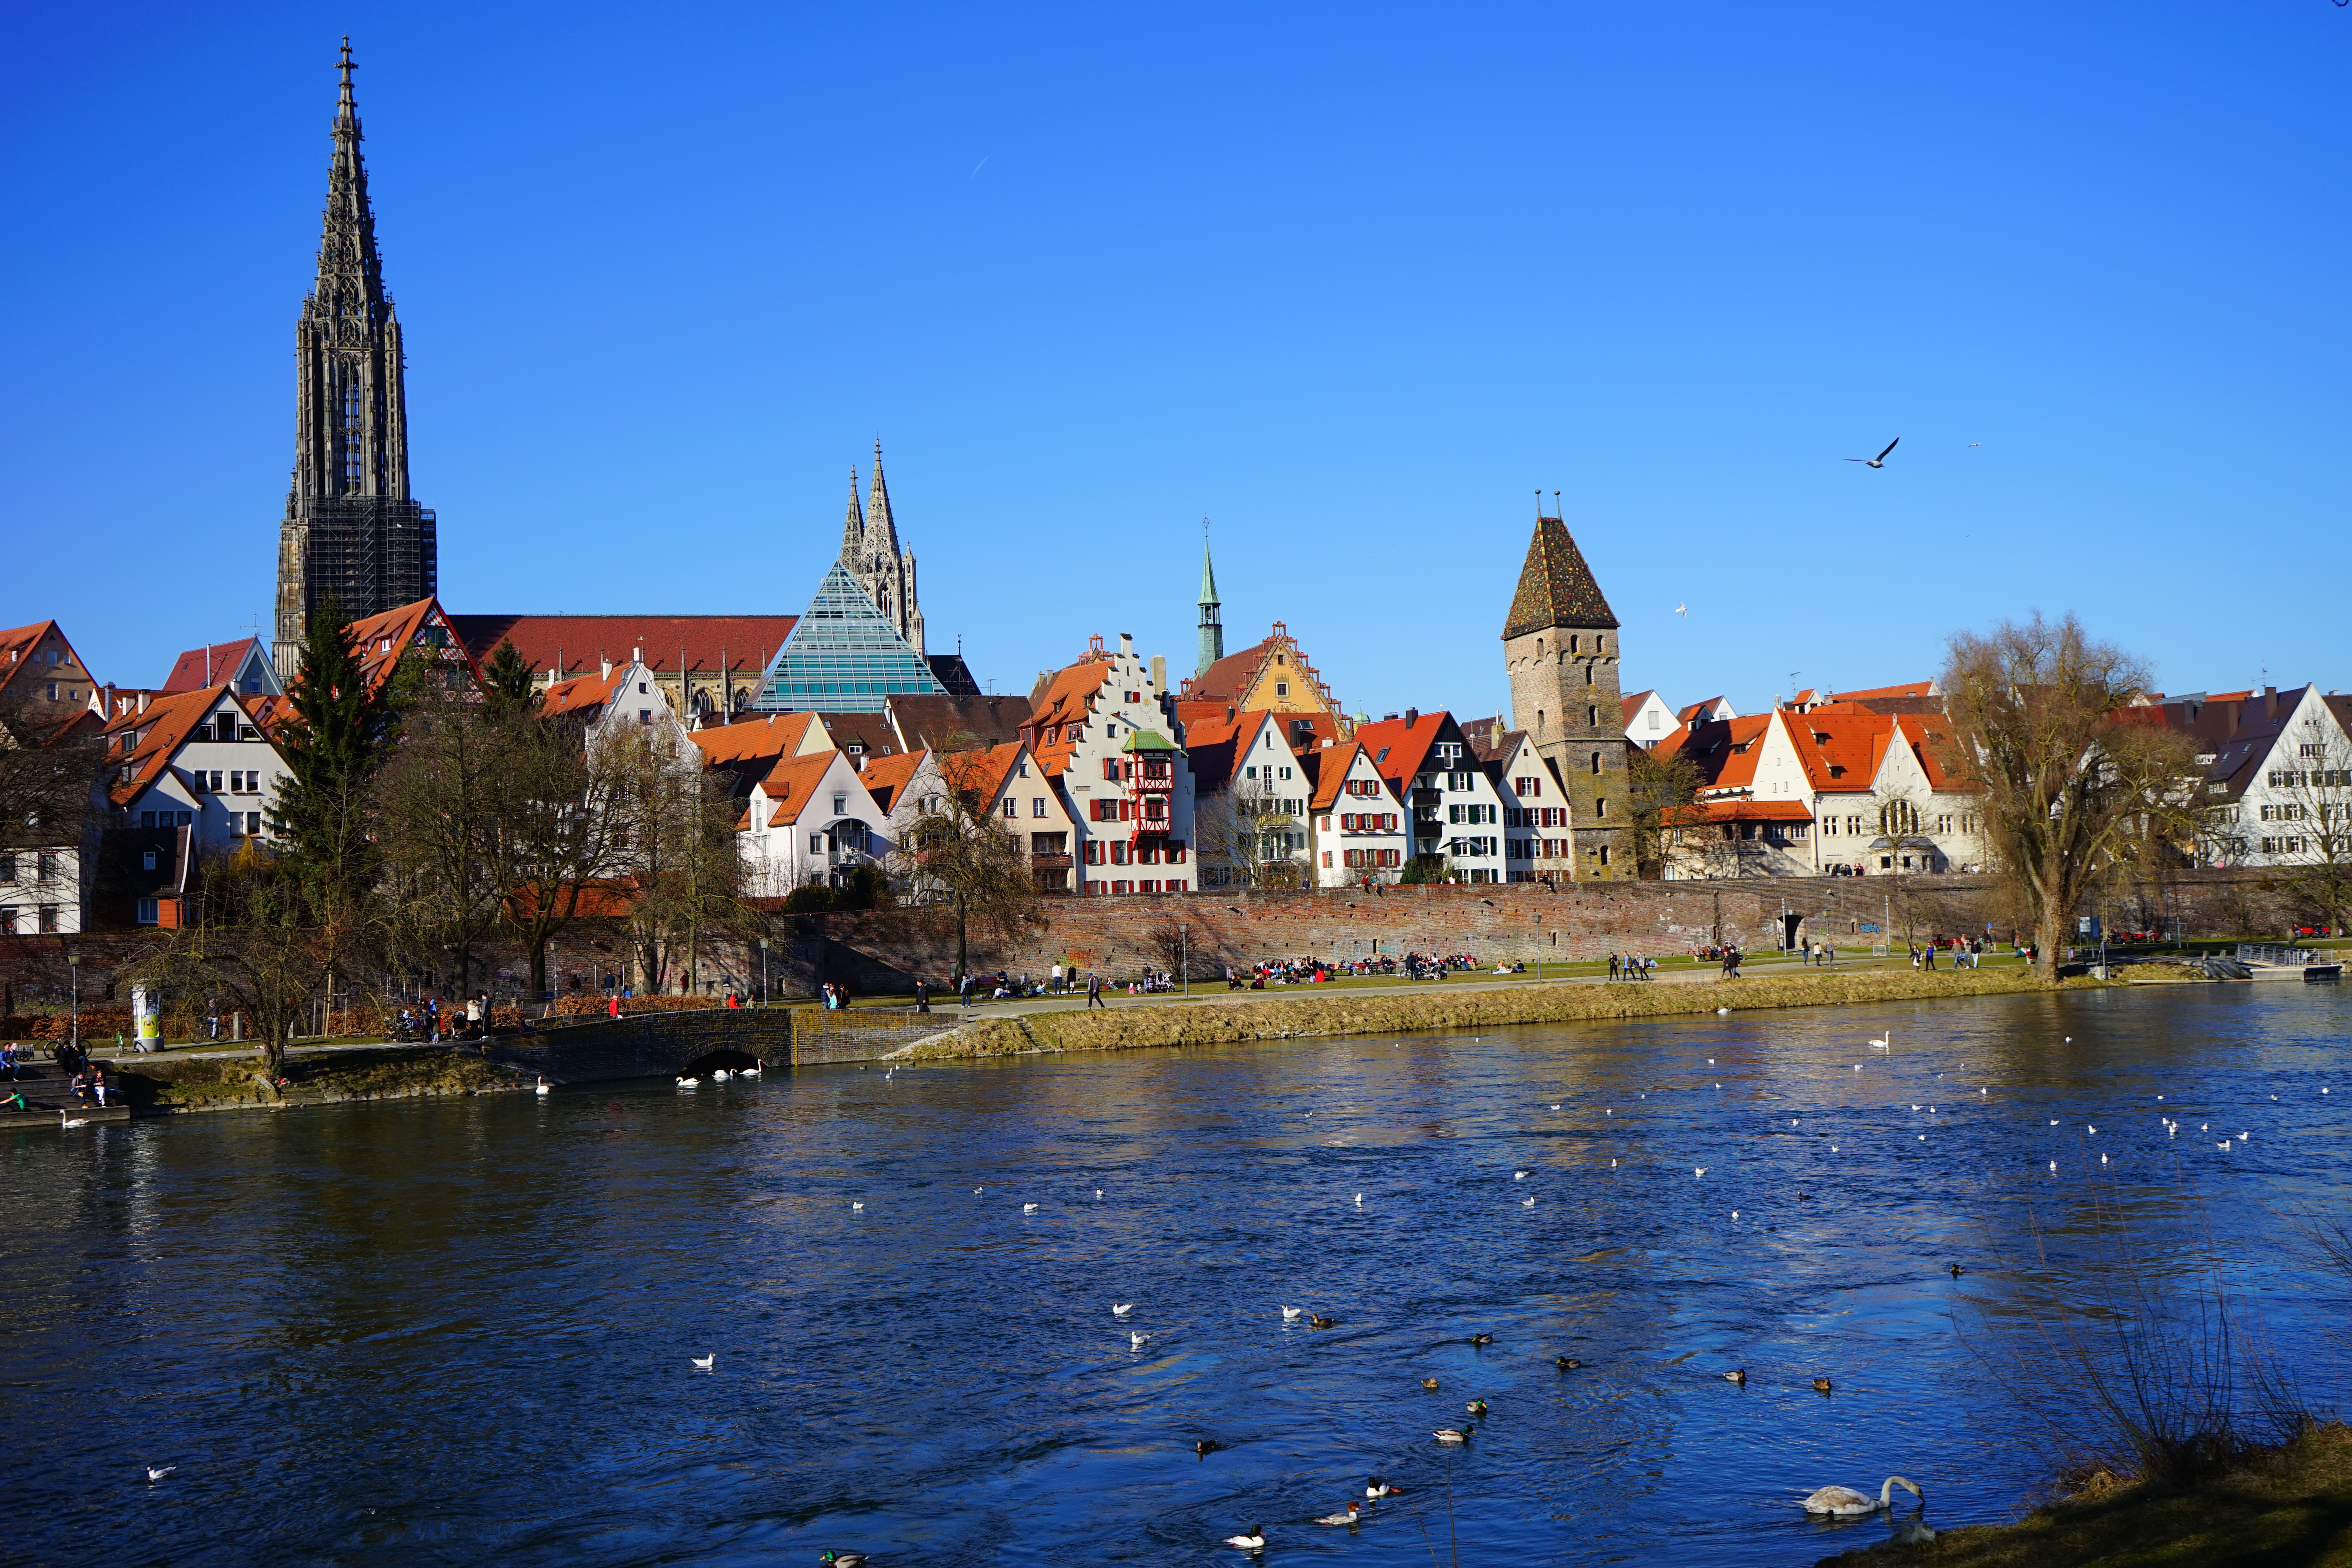
sea, water, architecture, town, view, building, city, river, cityscape, downtown, vacation, travel, evening, reflection, tower, landmark, church, cathedral, tourism, waterway, place of worship, city view, places of interest, old town, danube, steeple, outlook, center, dom, waters, ulm, city wall, new ulm, munster, ulm cathedral, metzgerturm